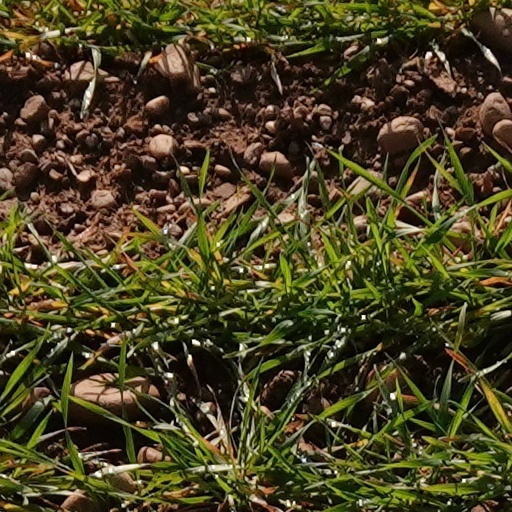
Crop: wheat